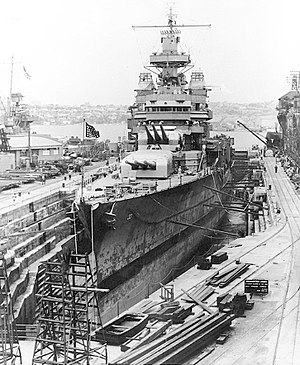
Søslaget ved Guadalcanal / Første søslag ved Guadalcanal, 13. november / Efterspil
Portland under reparation i tørdok i Sydney i Australien en måned efter slaget
Søslaget om Guadalcanal fandt sted 12. – 15. november 1942 og var det afgørende slag i en række søslag mellem vestallierede og japanske styrker under det halvt år lange slag om Guadalcanal i Stillehavskrigen under 2. verdenskrig. Slaget bestod af kombinerede luft- og søslag over fire dage fortrisvis ved Guadalcanal, og alle kampene havde forbindelse til et japansk forsøg på at forstærke landstyrkerne på øen. Slaget var det ene af kun to slag i krigen, hvor en amerikansk admiral blev dræbt i kamp.